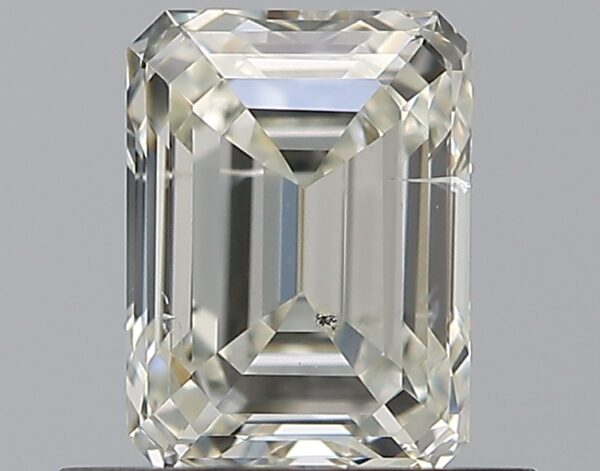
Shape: emerald
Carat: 0.7
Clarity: SI2
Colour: J
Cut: VG
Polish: EX
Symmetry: VG
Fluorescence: N
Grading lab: GIA
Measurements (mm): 5.72 x 4.24 x 2.95